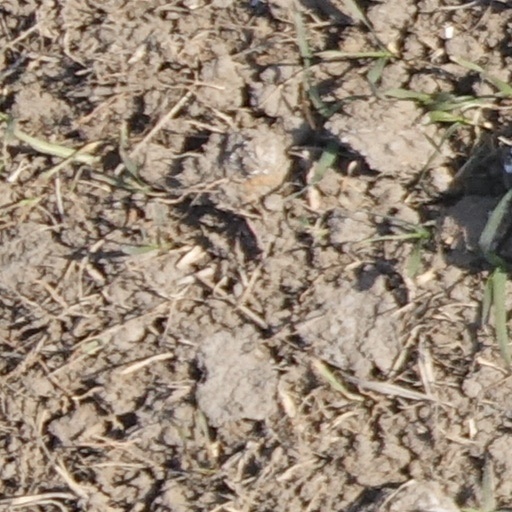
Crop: wheat